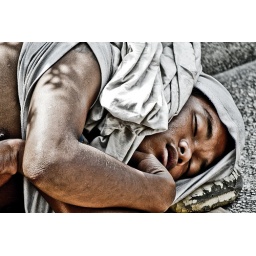
Saw him sleeping in the street around 10 in the morning, beside him was a bottle with Rugby inside....